Immaculate Conception Academy (Davenport, Iowa)

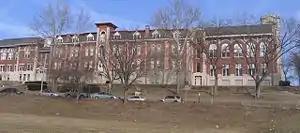
Main Street side of the building

The Panic of 1857 provided an opportunity, however, as it created bankruptcies in town and property became available. Father Pelamourges was able to purchase the academy site and the Rev. Terrance Donaghoe, who was the director of the BVM Sisters, was able to purchase the home of banker George Sargent on Brady Street in 1861. After five years it too became too small and Father Donaghoe bought the home of Richard Hill at Eighth and Main Streets. The property would be the academy's home for the rest of its existence. The former property outside of town would in time become the site for Mercy Hospital.